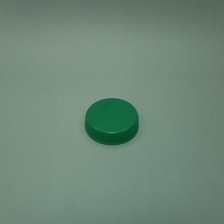
Color: green
Cap type: standard cap